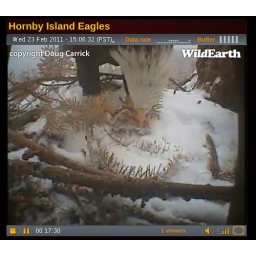
Hornby in the snow - eating fish